Awake!

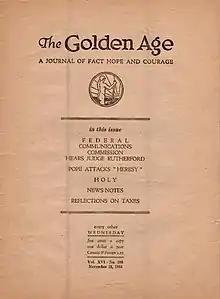
The November 21, 1934 edition of "The Golden Age"

The magazine was originally published bimonthly from October 1, 1919, under the title The Golden Age. It was founded for use in the Bible Students' new door-to-door ministry, though the founder of the movement, Charles Taze Russell, had indicated in his will that the Watch Tower Society would not publish any periodicals other than "The Watch Tower". Clayton J. Woodworth was editor of the magazine, and later went on to serve on the boards of several corporations of Jehovah's Witnesses. On October 6, 1937, the magazine was renamed Consolation and continued to be published biweekly until July 31, 1946.